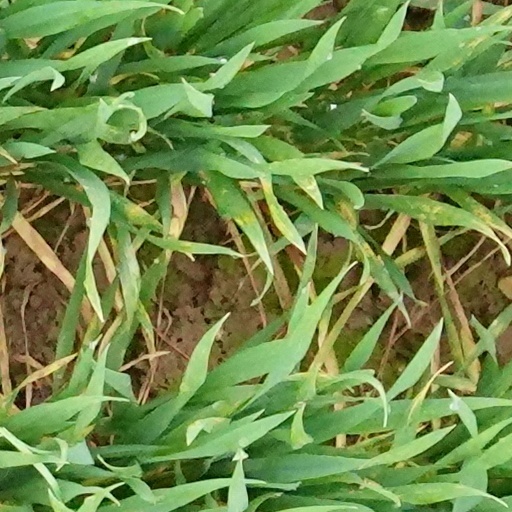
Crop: wheat